Bulldog

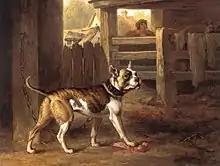
Painting of a Bulldog from 1790 by English artist Philip Reinagle

The first reference to the word "Bulldog" is dated 1631 or 1632 in a letter by a man named Preswick Eaton where he writes: "procuer mee two good Bulldogs, and let them be sent by ye first shipp". In 1666, English scientist Christopher Merret applied: "Canis pugnax, "a Butchers Bull or Bear Dog"", as an entry in his "Pinax Rerum Naturalium Britannicarum".